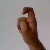
The image shows a hand gesture representing the letter 'X' in Indian Sign Language.